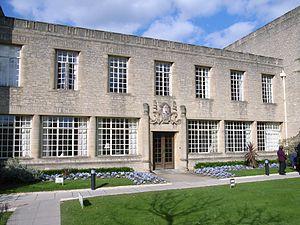
St Anne's College est l'un des collèges constitutifs de l'université d'Oxford.